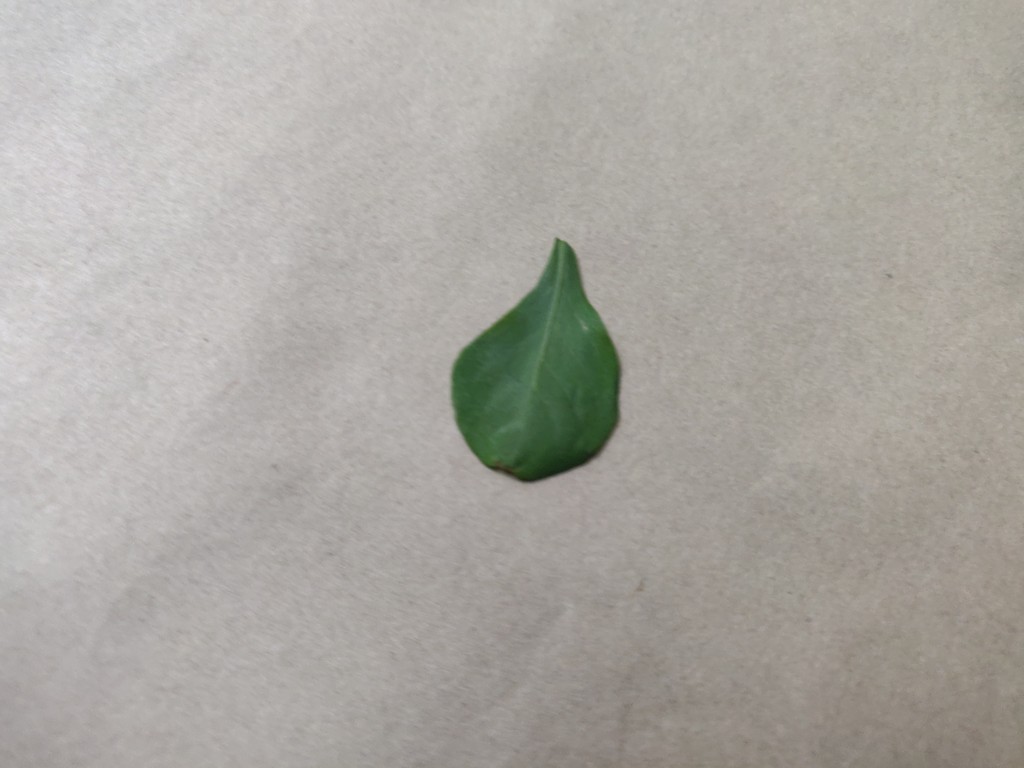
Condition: Healthy
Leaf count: single
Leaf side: front